Scaldicetus

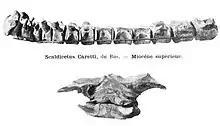
"Scaldicetus caretti" vertebrae

"Scaldicetus" is known from the Miocene to Pleistocene deposits of Western Europe, the U.S. (California, Florida, Maryland, Virginia), Baja Peninsula, Peru, New South Wales, and Japan. However, "Scaldicetus" is probably a grade taxon, and fossil teeth assigned to it (largely due to the lack of distinguishing characteristics in fossil teeth alone) probably represent more-or-less unrelated sperm whales united by their primitive characteristics rather than actual ancestry. Consequently, this would inflate the genus's distribution.